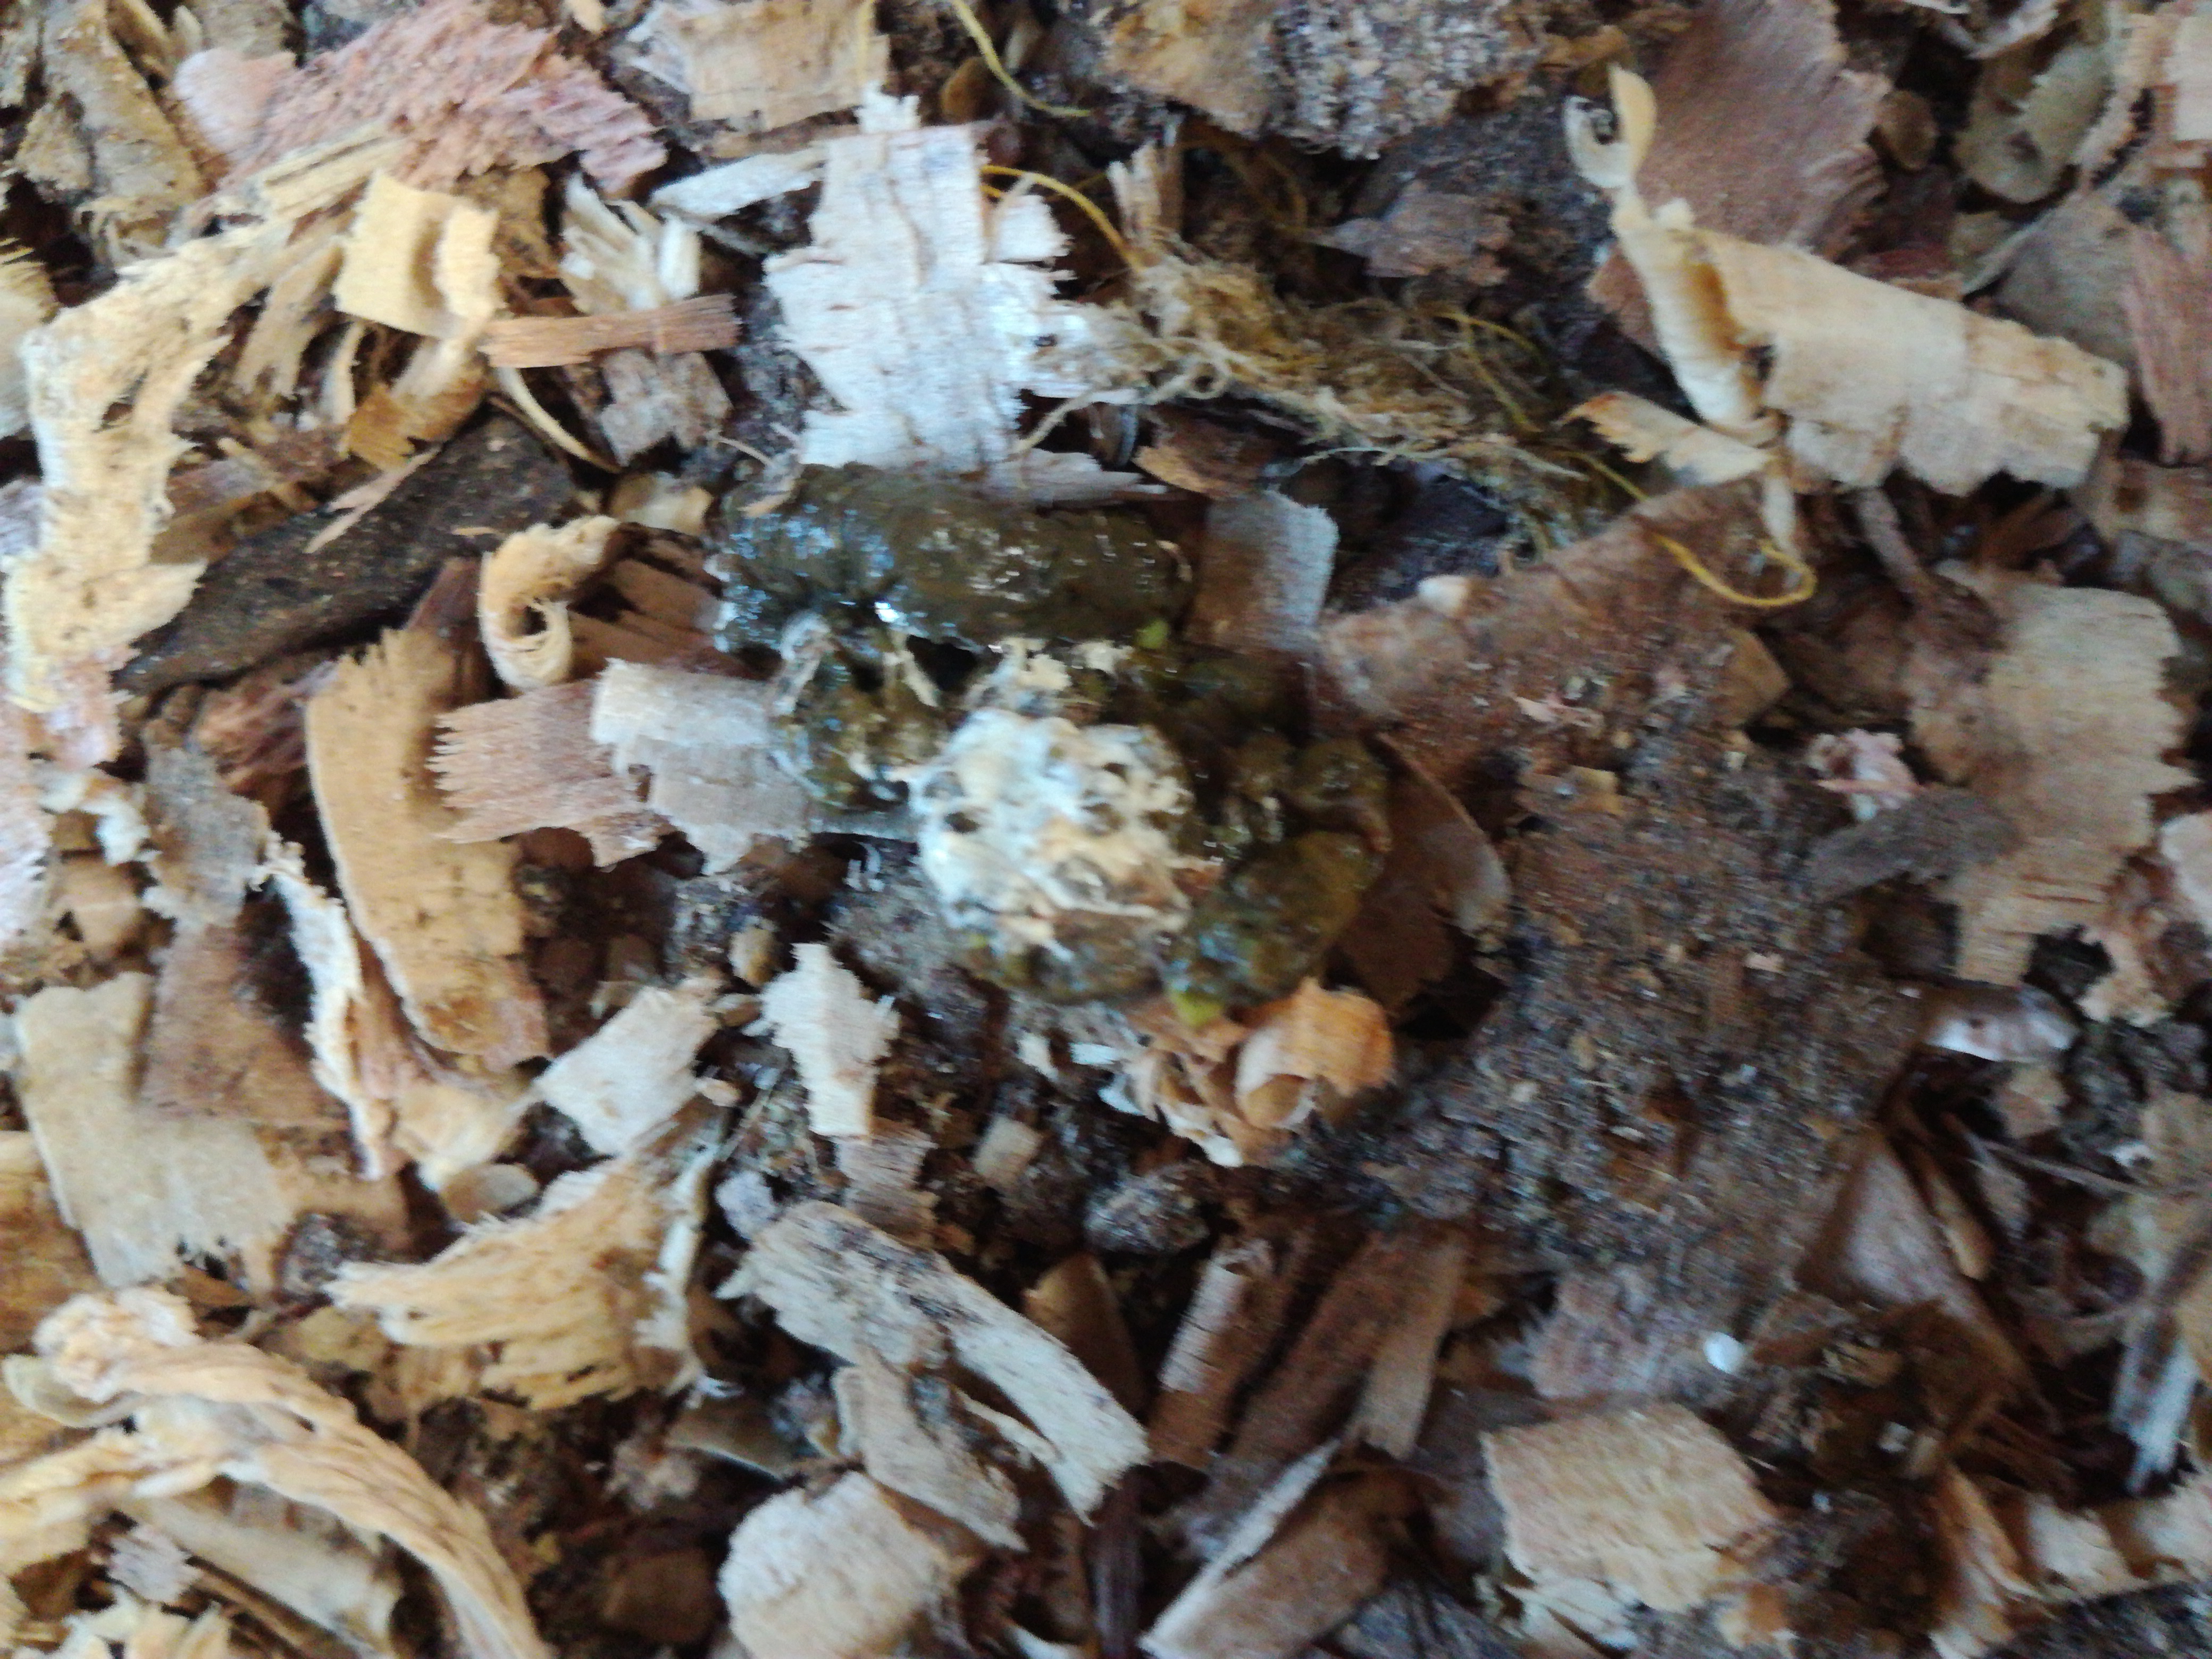
PCR-confirmed diagnosis: Healthy